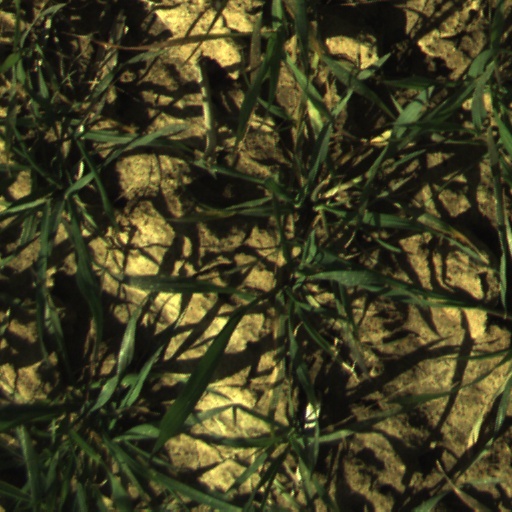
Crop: wheat